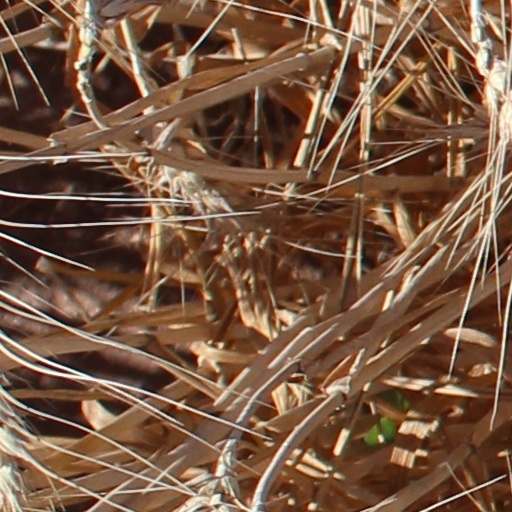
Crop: wheat